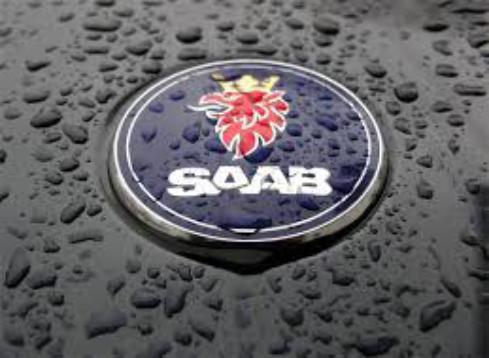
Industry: Transportation